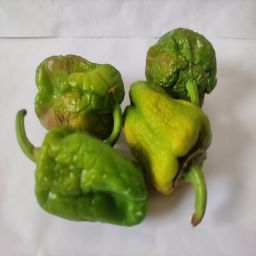
Crop: Bell Pepper
Quality: Old